Gerald Gentleman Station

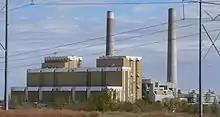
Gerald Gentleman Station, seen from the southwest

Gerald Gentleman Station is the largest electricity generating plant in Nebraska, USA. It is located at , approximately south of Sutherland. The plant, owned and operated by Nebraska Public Power District (NPPD), consists of two coal-fired generating units launched into service in 1979 and 1982, which together have the capability to generate 1,365 megawatts of power.